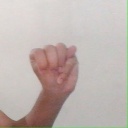
अक्षर: म